Hugh Charles

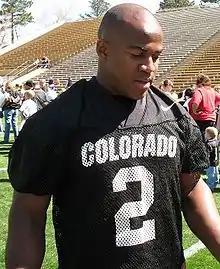
Charles at Colorado in 2007

Hugh Charles was born on January 7, 1986, in Tulsa, Oklahoma. He attended Keller High School in Keller, Texas.